Marie Heineken

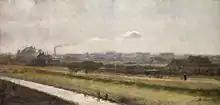
The southern outskirts of Amsterdam

Marie Heineken was born on 8 June 1844 on the Korte Prinsengracht in Amsterdam. She was a cousin of the founder of Heineken During a holiday when she was still a child, she met a painter, and became fascinated with painting. Her earliest work dates from 1859, and she would remain an active painter for the rest of her life.